2011 Daytona 500

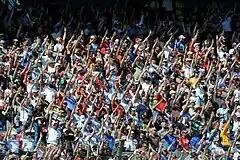
Spectators at the race honoring the 10th anniversary of Dale Earnhardt's death.

Kurt Busch retained his pole position lead into the first corner, followed by outside polesitter Jeff Gordon. On the following lap, Smith began to assist Busch by drafting. On lap 3, NASCAR held a moment of silence to honor Dale Earnhardt, who died ten years ago in the 2001 race. On lap 4, A. J. Allmendinger and Mark Martin moved to the first and second positions. A lap later, the first caution was flown when Kyle Busch got turned sideways. Under caution, he made a pit stop to have his car's toe plate checked and to have the front end aligned. When the race restarted on lap 8, Kevin Harvick led but after one lap, Martin and Allmendinger passed him. Three laps later, the second caution came out when J. J. Yeley had an engine failure. Most of the drivers made pit stops under the caution, except for Brad Keselowski. At the restart, he would lead and Bobby Labonte passed him for the lead on the next lap.